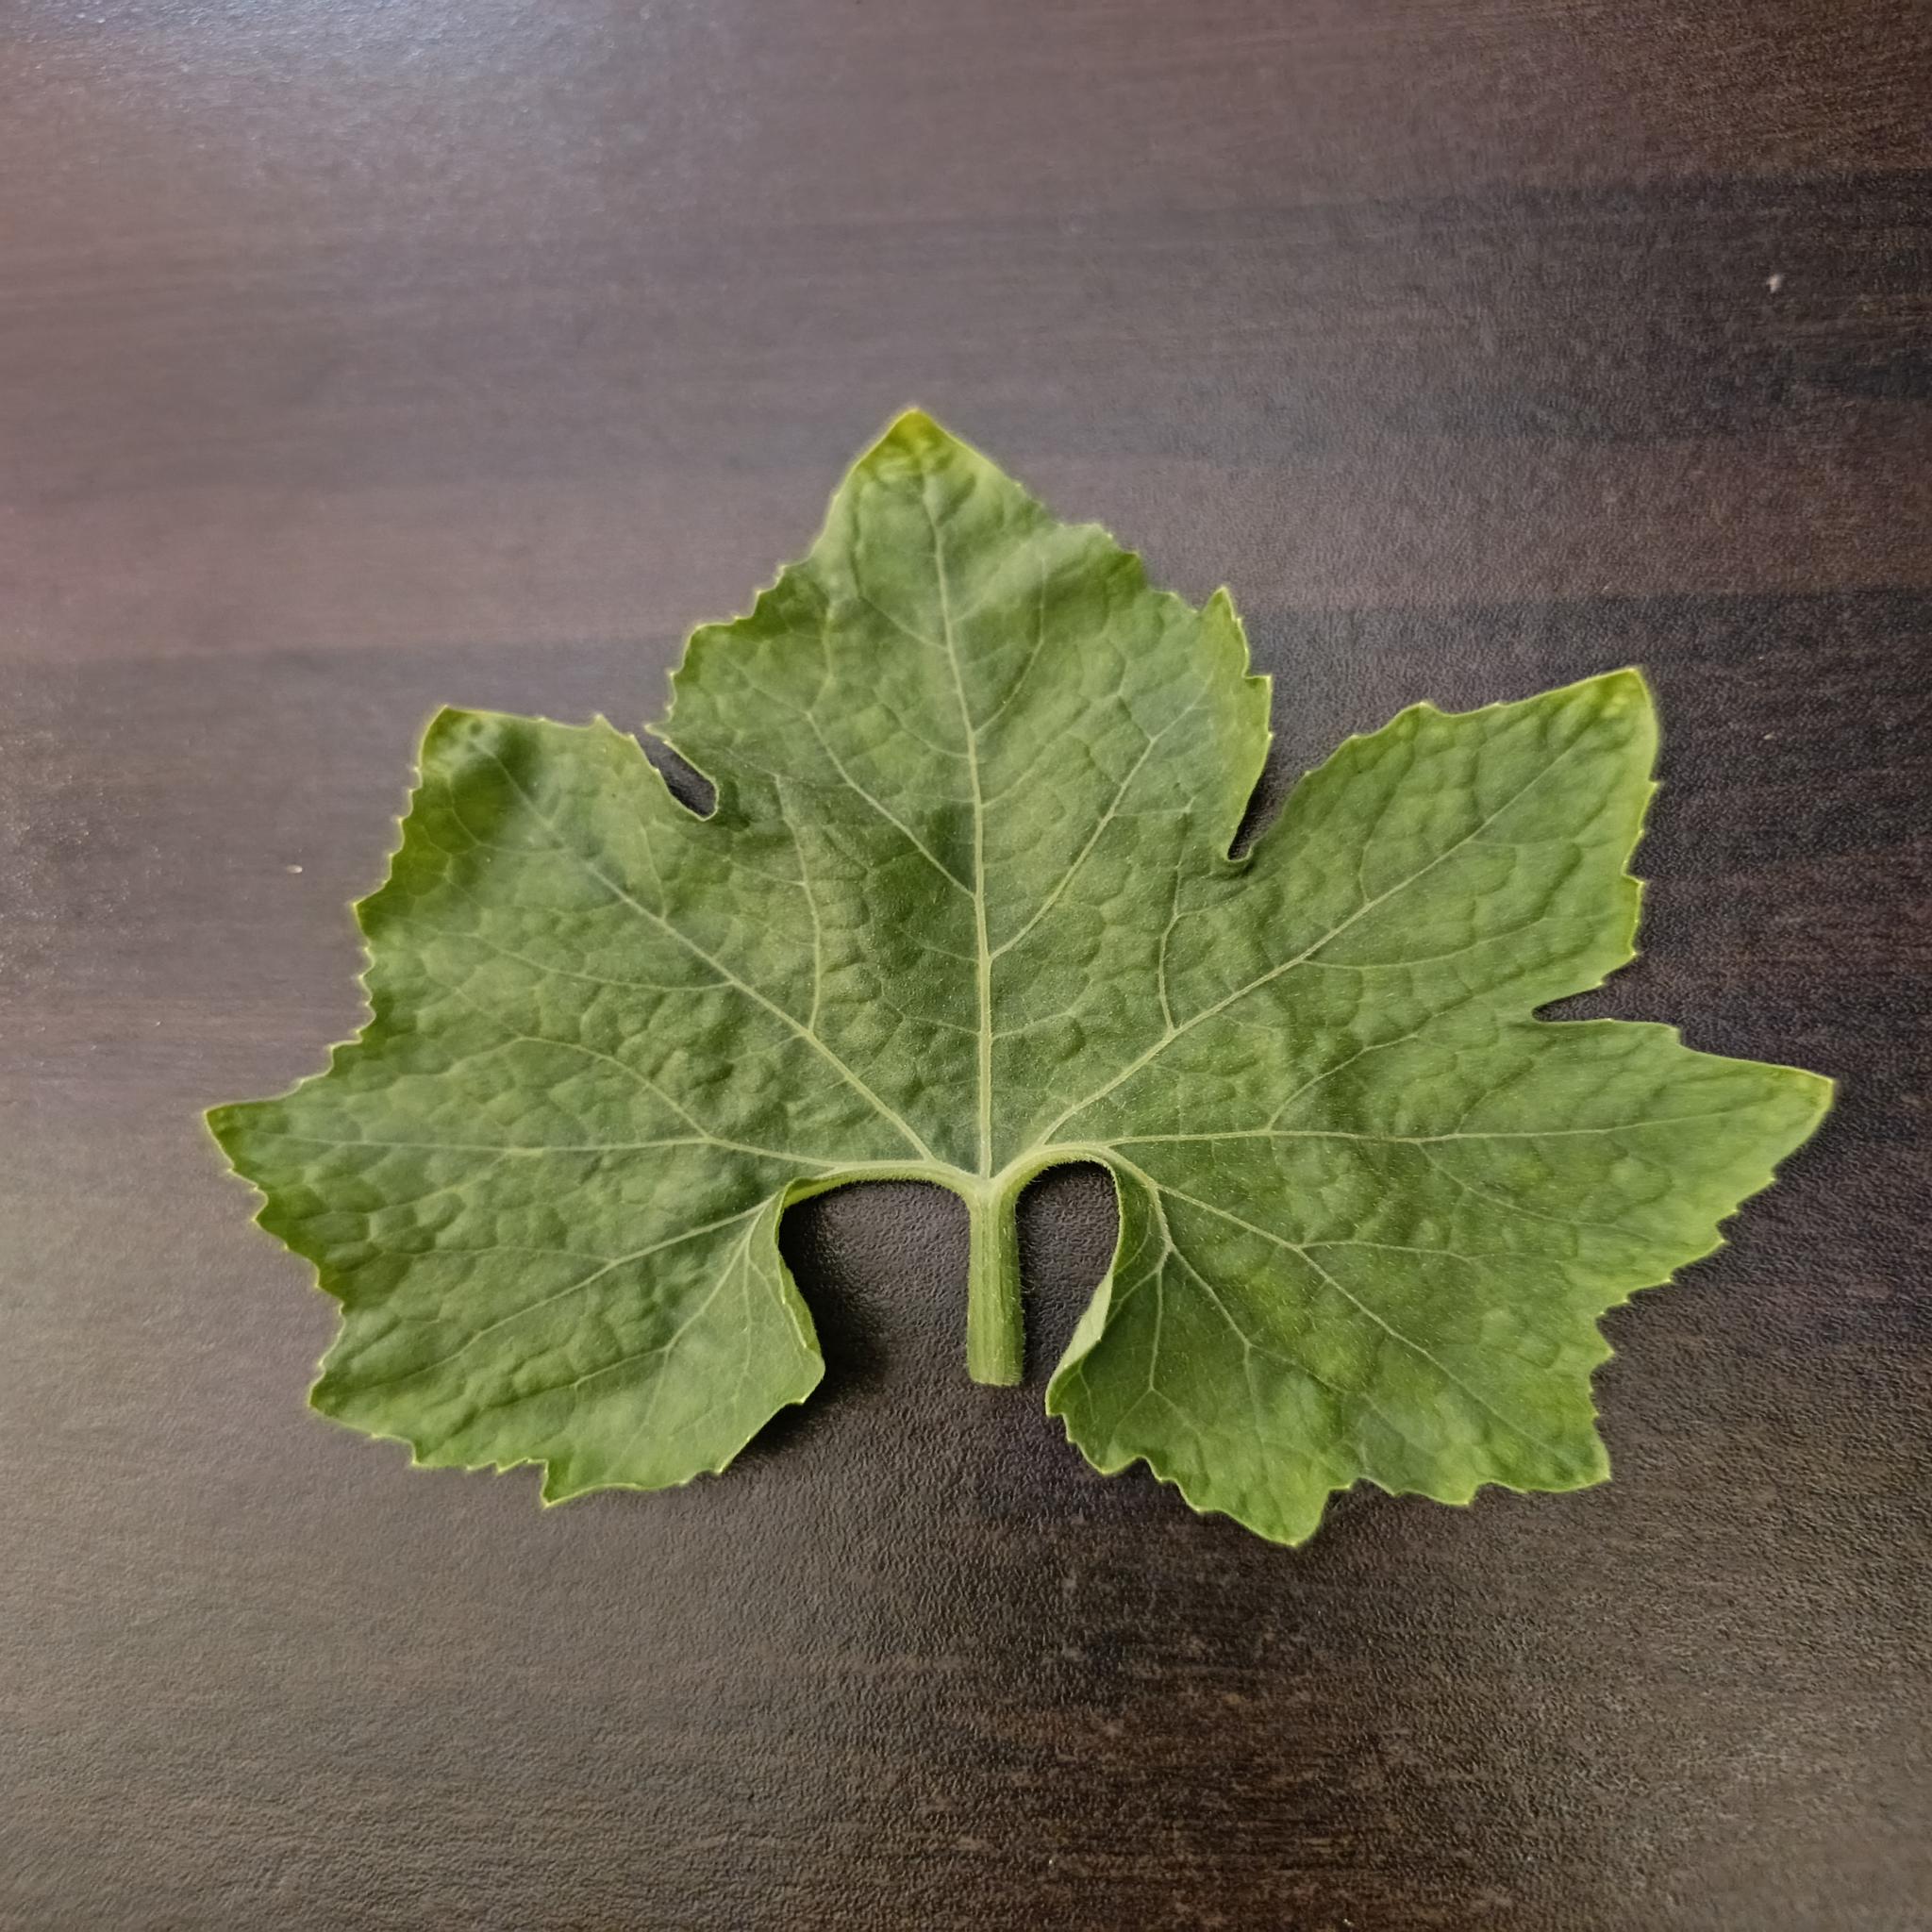
Label: Healthy